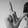
ASL letter: L